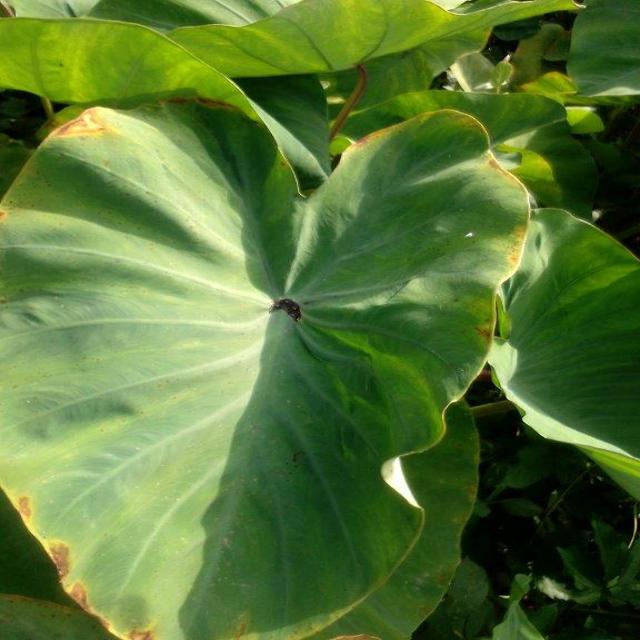
Label: Early_Blight